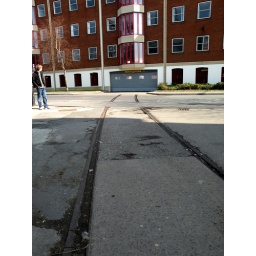
It's almost as if the doors in the building are meant for a train.